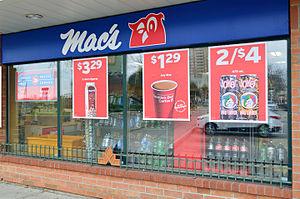
Alimentation Couche-Tard ou simplement Couche-Tard est une société québécoise fondée au Québec spécialisée dans l'exploitation de dépanneurs. Elle est la plus grande société de ce genre au Canada et la deuxième en importance en Amérique du Nord. Le siège social de l'entreprise est situé à Laval, au Québec. Depuis septembre 2014, son président et chef de la direction est Brian P. Hannasch, qui succède au fondateur Alain Bouchard.